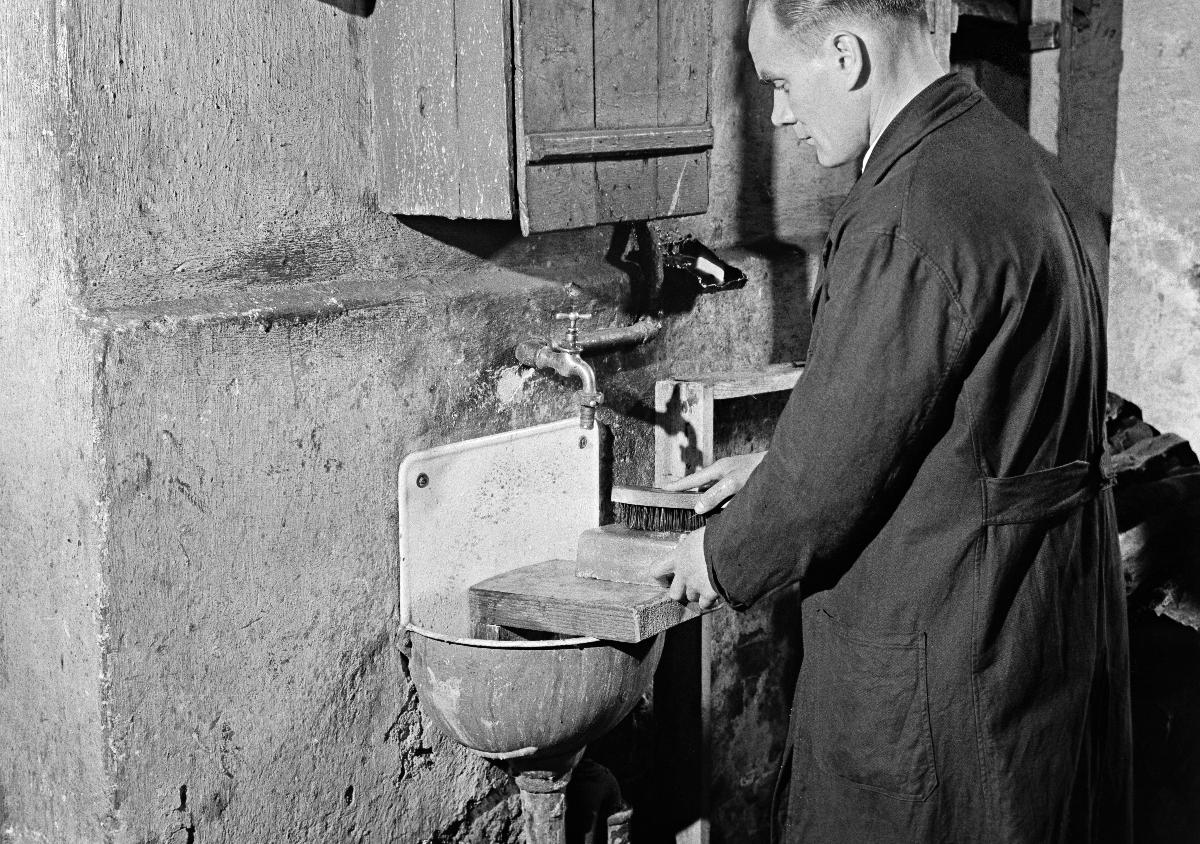
Kultaa sulatetaan Rahapajassa
Guld smältes ner i Myntverket; Gold is being melted at Mint of Finland
sisällön kuvaus: Kansalaisten jälleenrakennukseen lahjoittamia kultakoruja ja kultaesineitä sulatetaan Suomen Rahapajassa Helsingissä heinäkuussa 1940. Sulatettu kulta valetaan kultaharkoiksi. content description: Gold jewellery and gold objects donated by Finnish citizens for reconstruction work are melted at Mint of Finland in Helsinki in July 1940. The melted gold is casted to bullions. innehållsbeskrivning: Guldsmycken och guldföremål som donerats av medborgarna för återuppbyggnadsarbete smältes i Myntverket i Helsingfors juli 1940. Det smälta guldet gjuts till tackor.
Kuvaaja: Sundström, Hugo, kuvaaja
Vuosi: 1940
Paikka: Suomi, Uusimaa, Helsinki
Aiheet: HBL; jalometallit; kulta; sulatus; kultakeräys; välirauha; noble metals; gold; smelting; Interim Peace; bullion; melting; gold melting; gold collection; interim peace time; ädelmetaller; guld; smältning (verksamhet); freden mellan vinter- och fortsättningskriget; guldsmältning; smältning; guldinsamlingen; mellankrigstiden